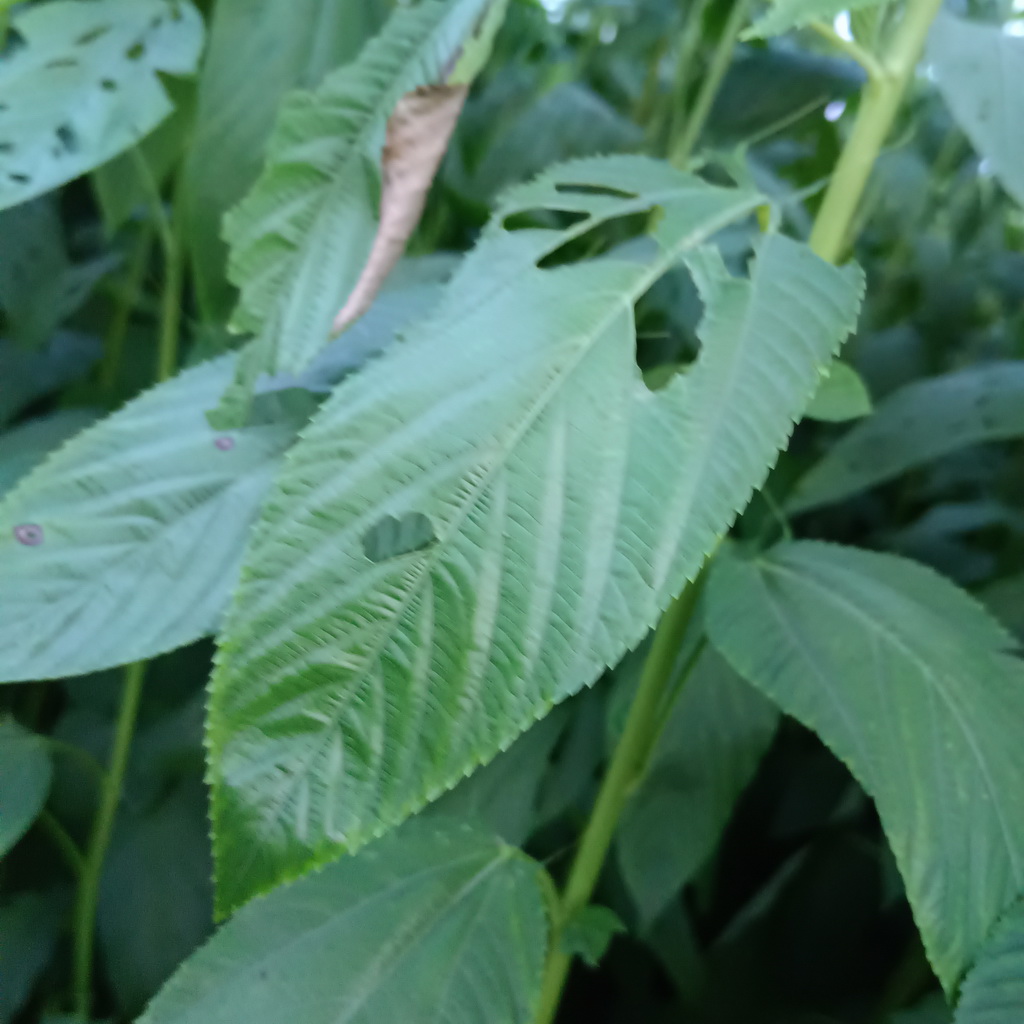
Label: Holed